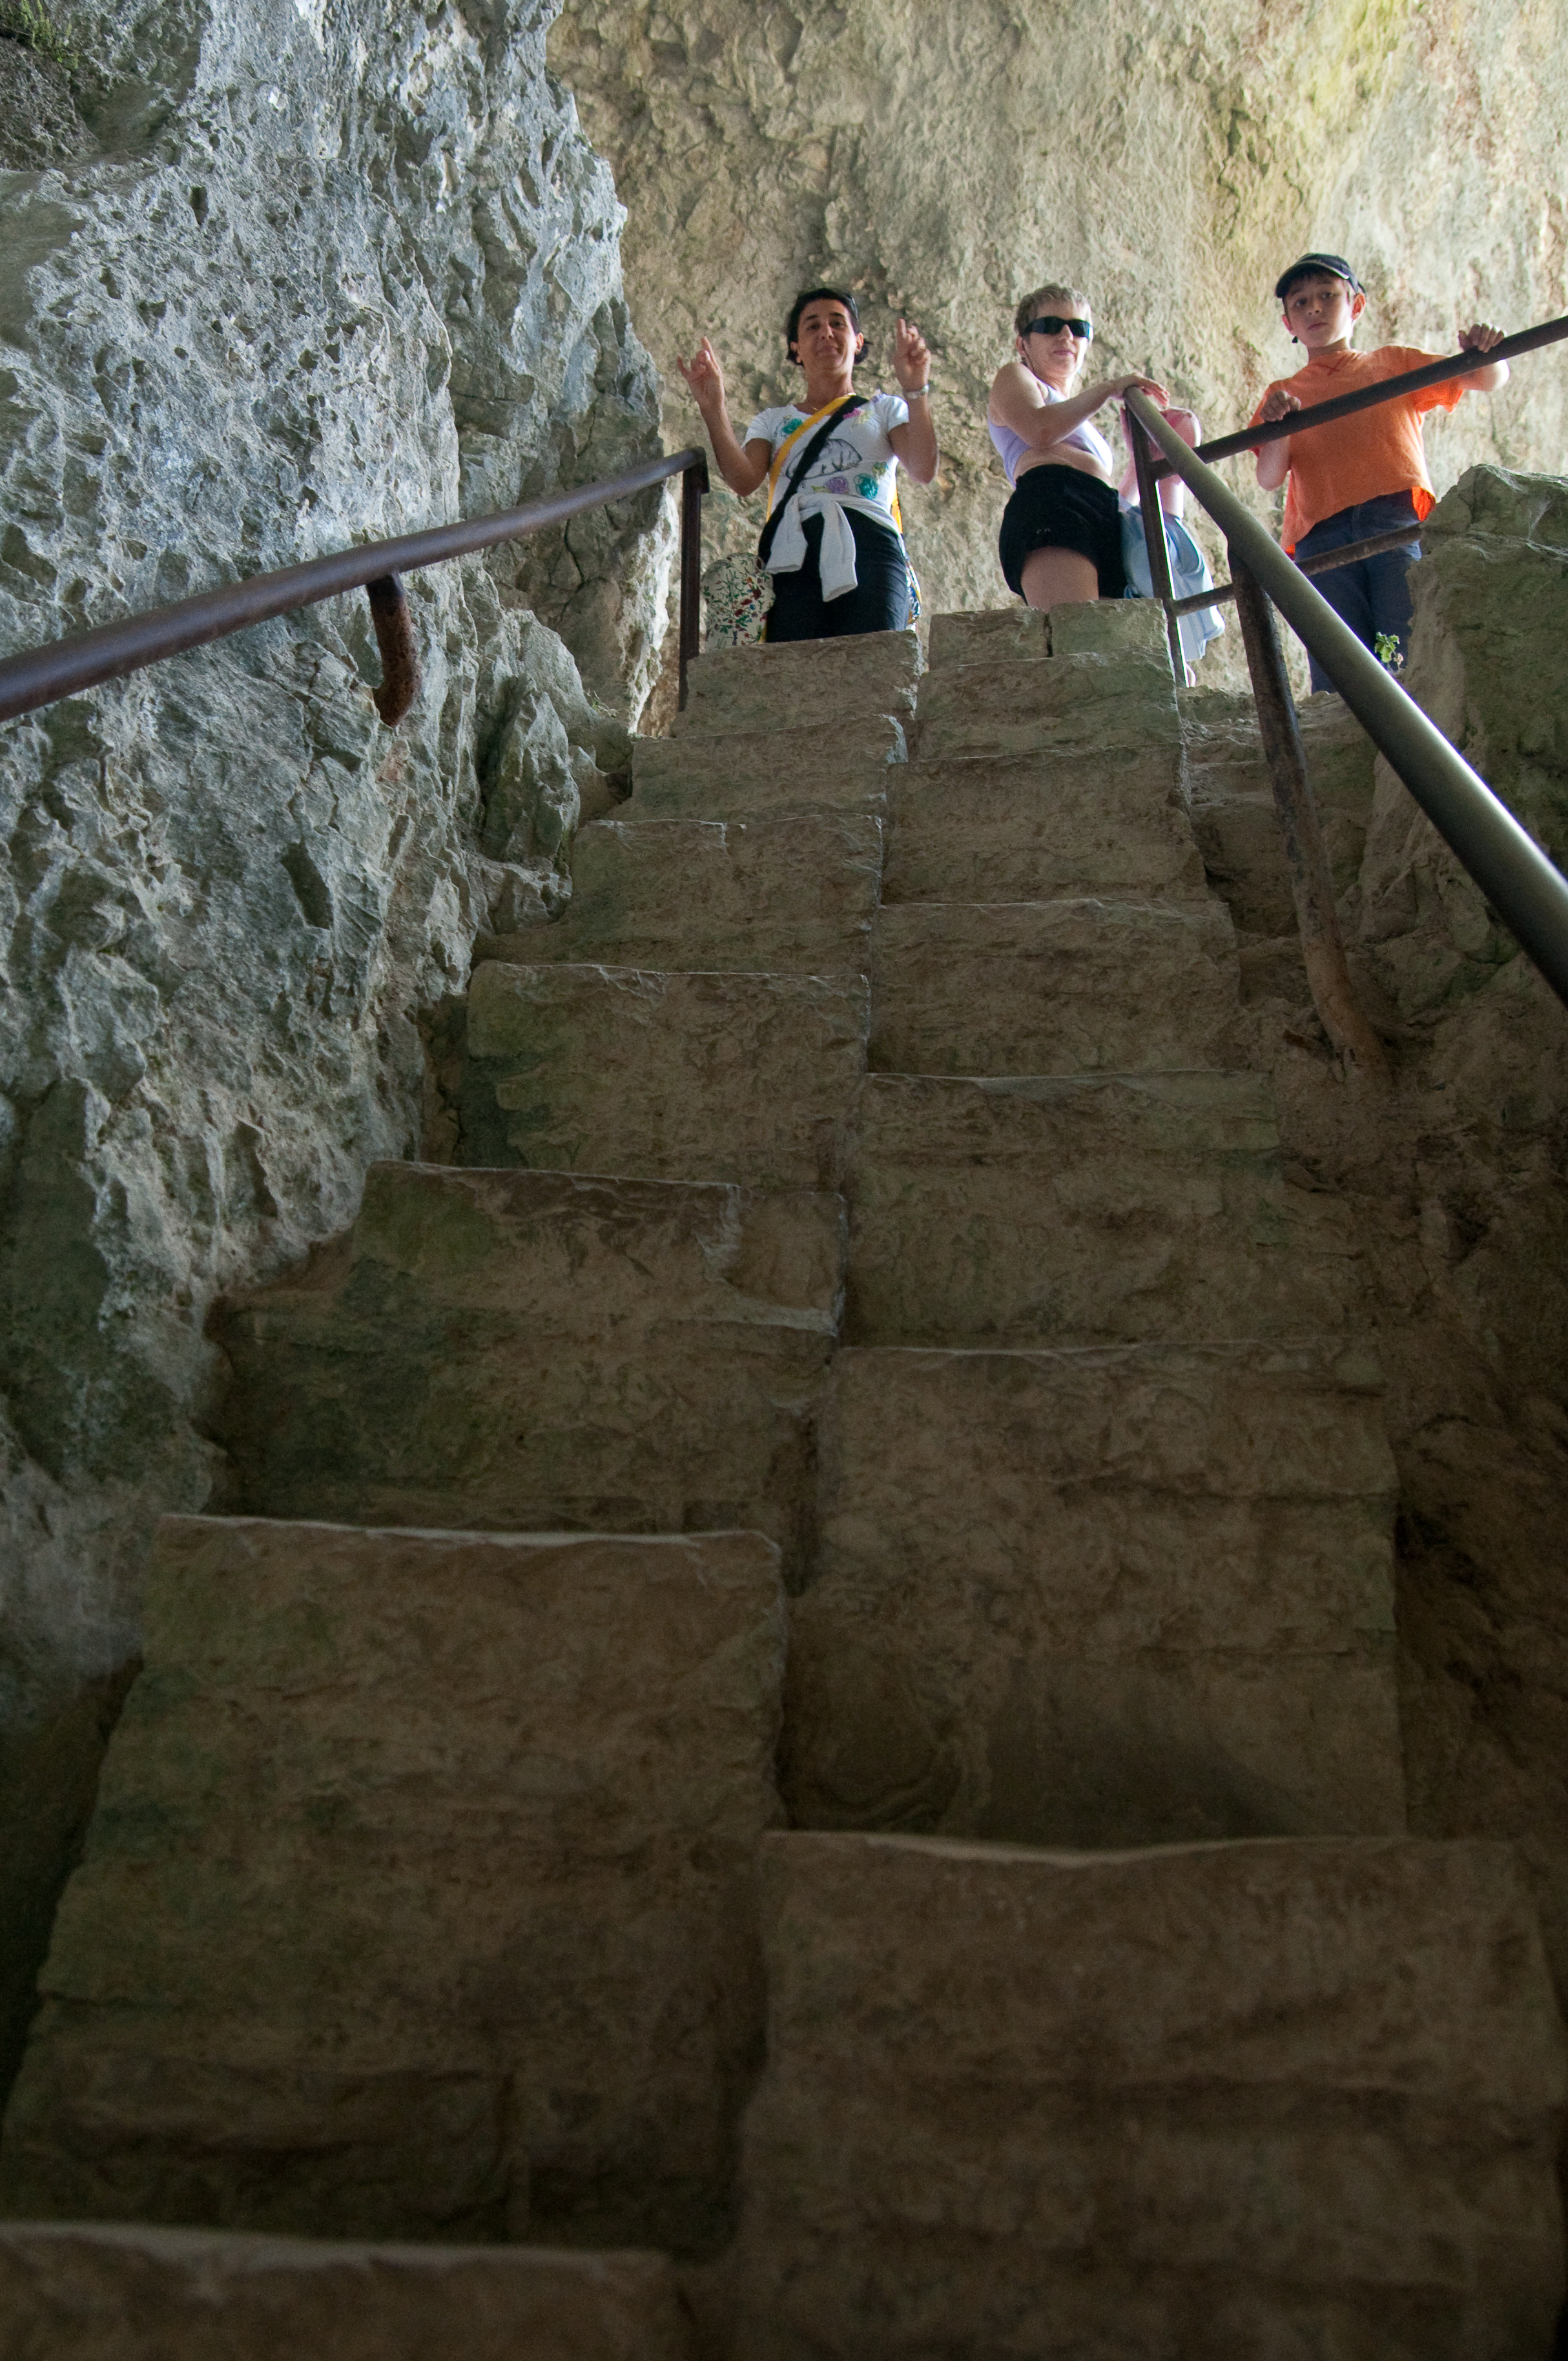
rock, waterfall, lake, wall, nikon, croatia, geology, temple, hvratska, d300, plitvice, ancient history